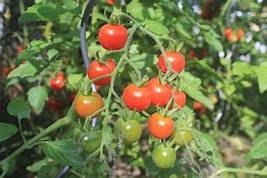
Label: tomato